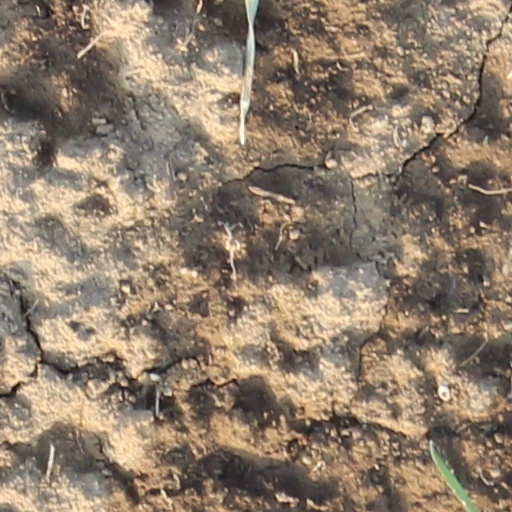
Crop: wheat